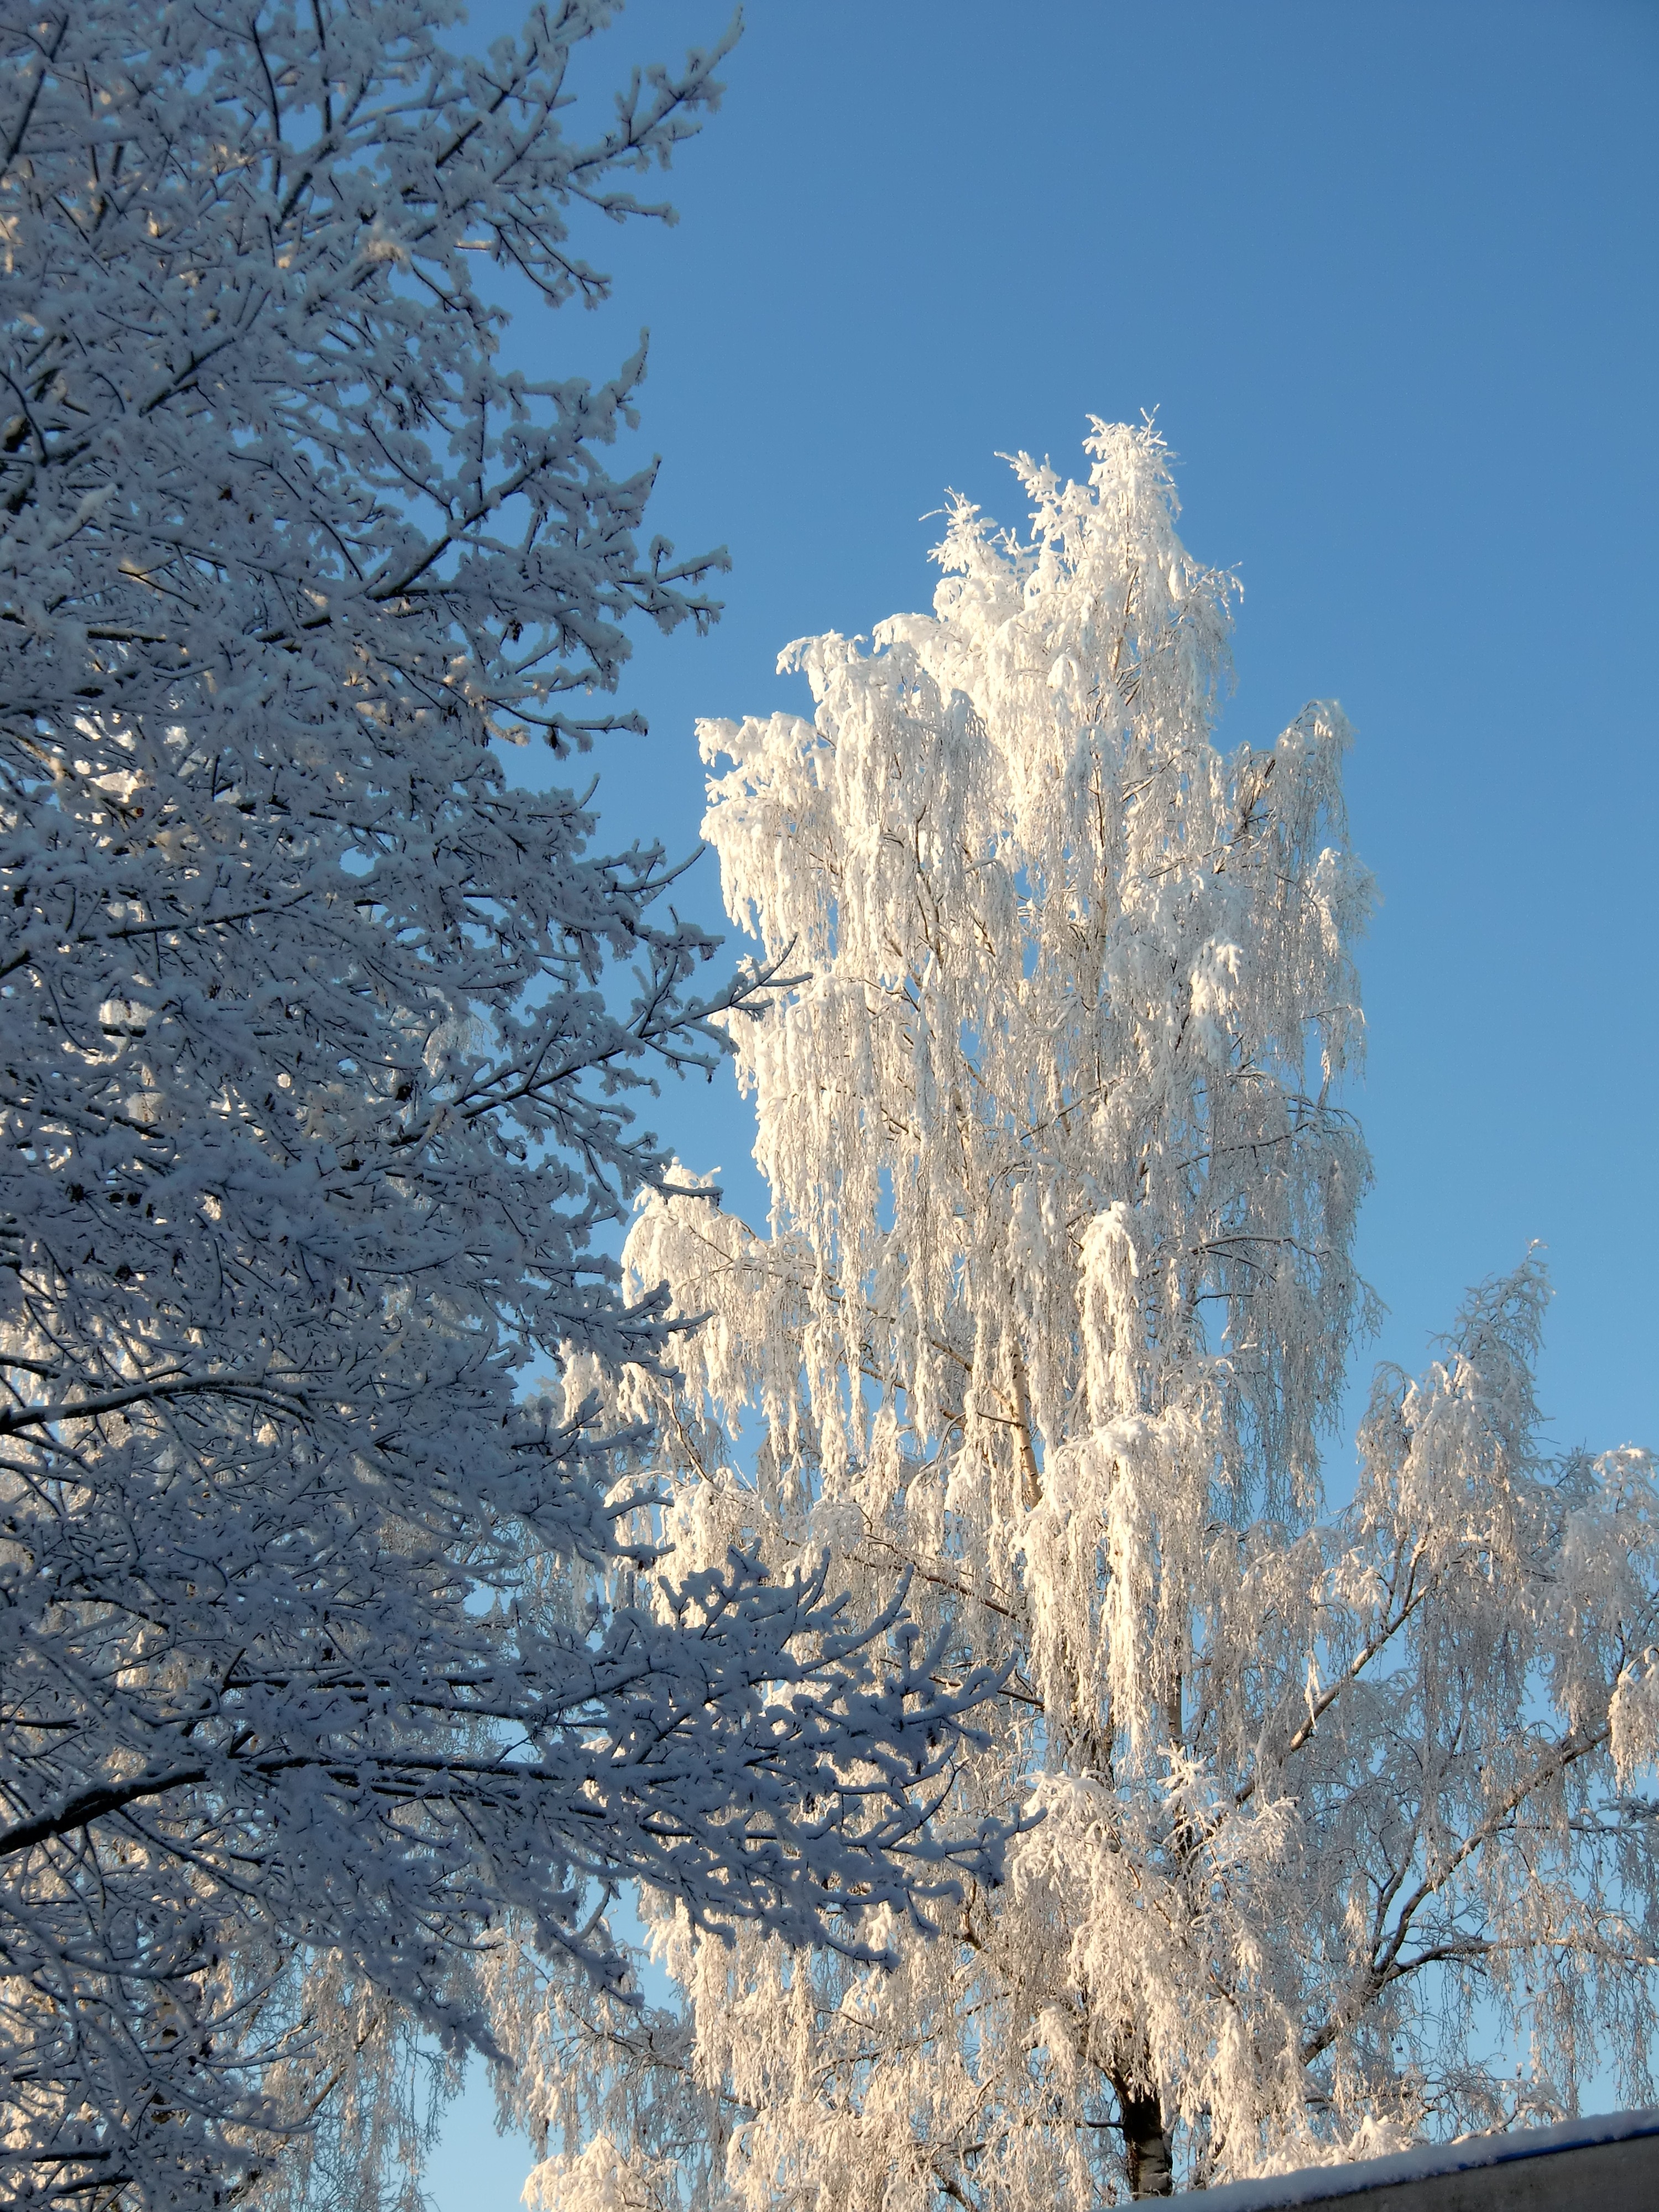
tree, nature, branch, snow, winter, plant, sky, sunlight, flower, frost, ice, weather, season, spruce, freezing, ice crystals, woody plant